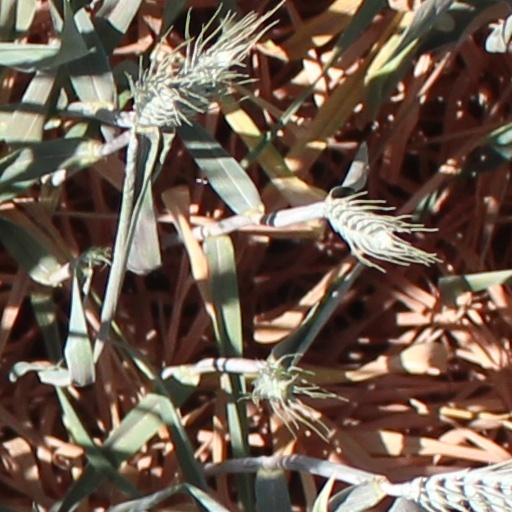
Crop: wheat